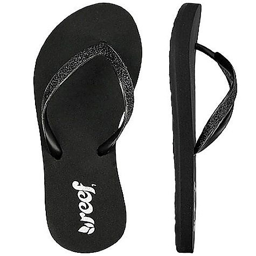
the most comfortable shoe in the world !